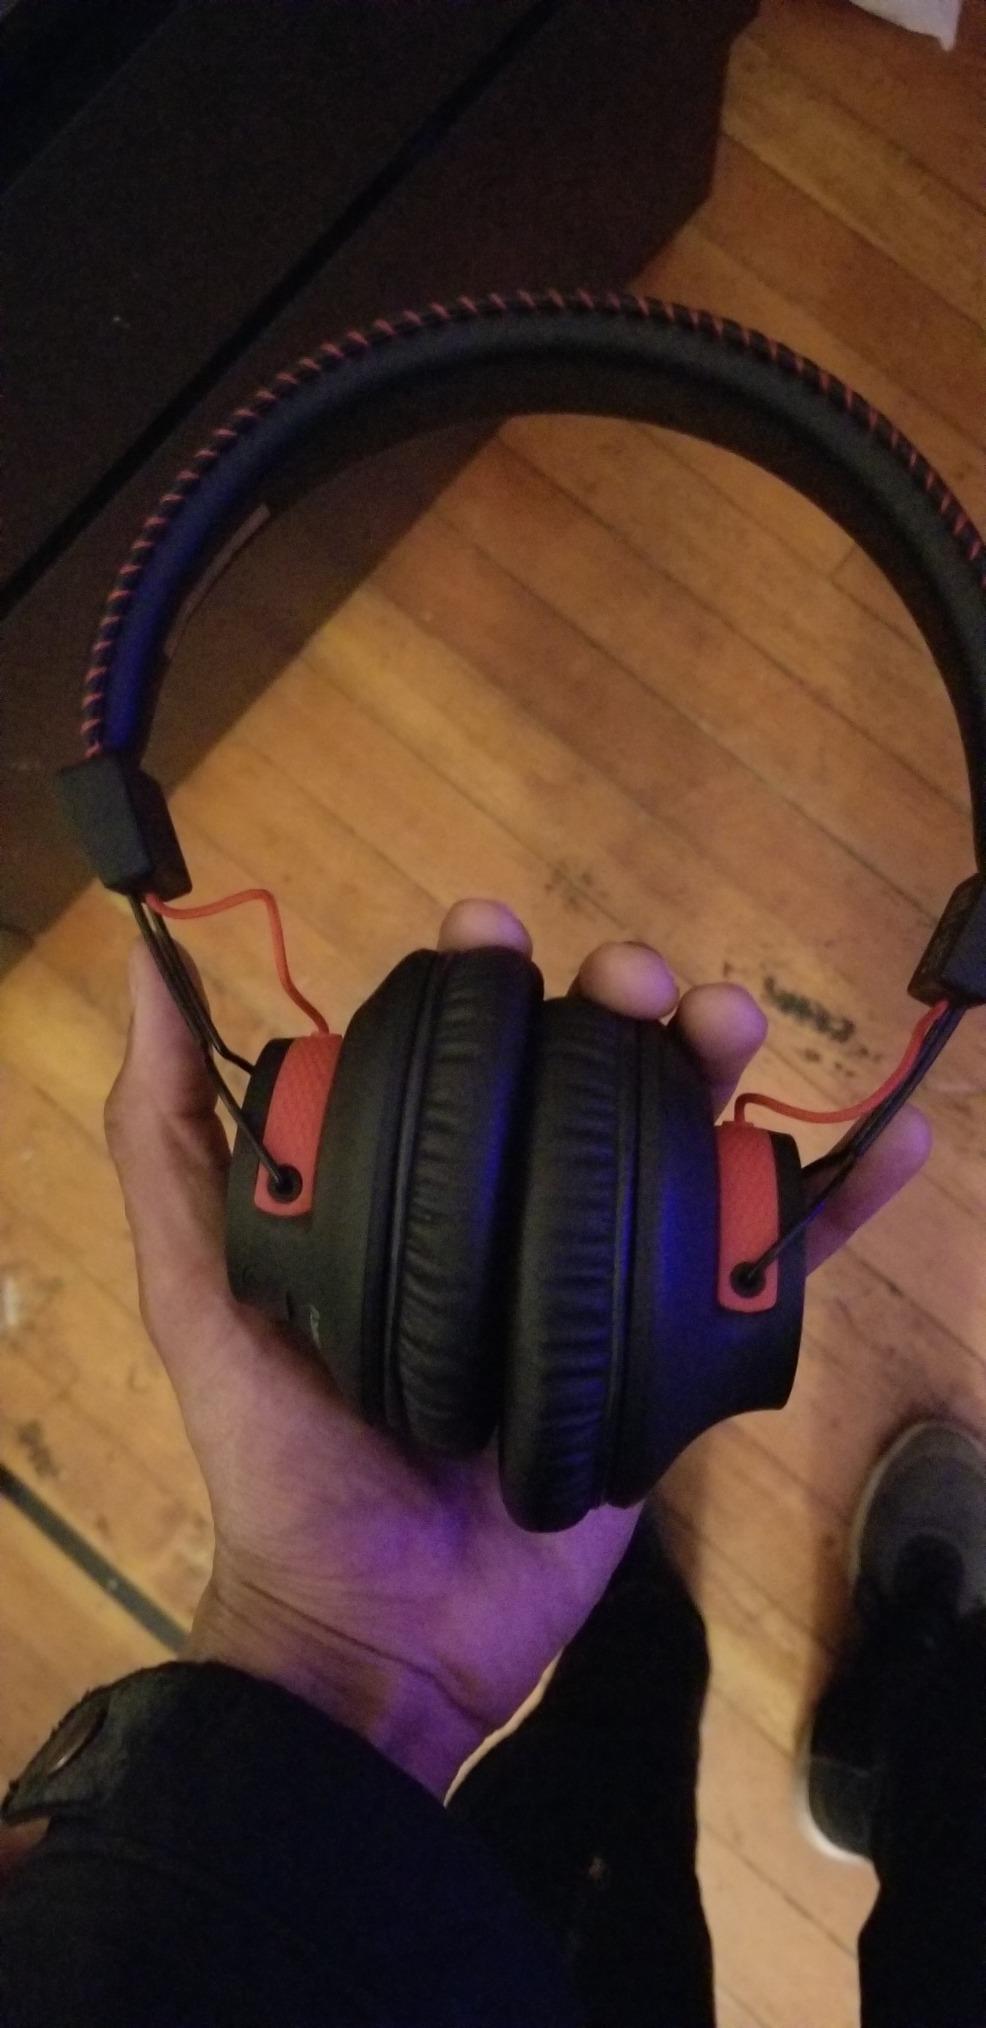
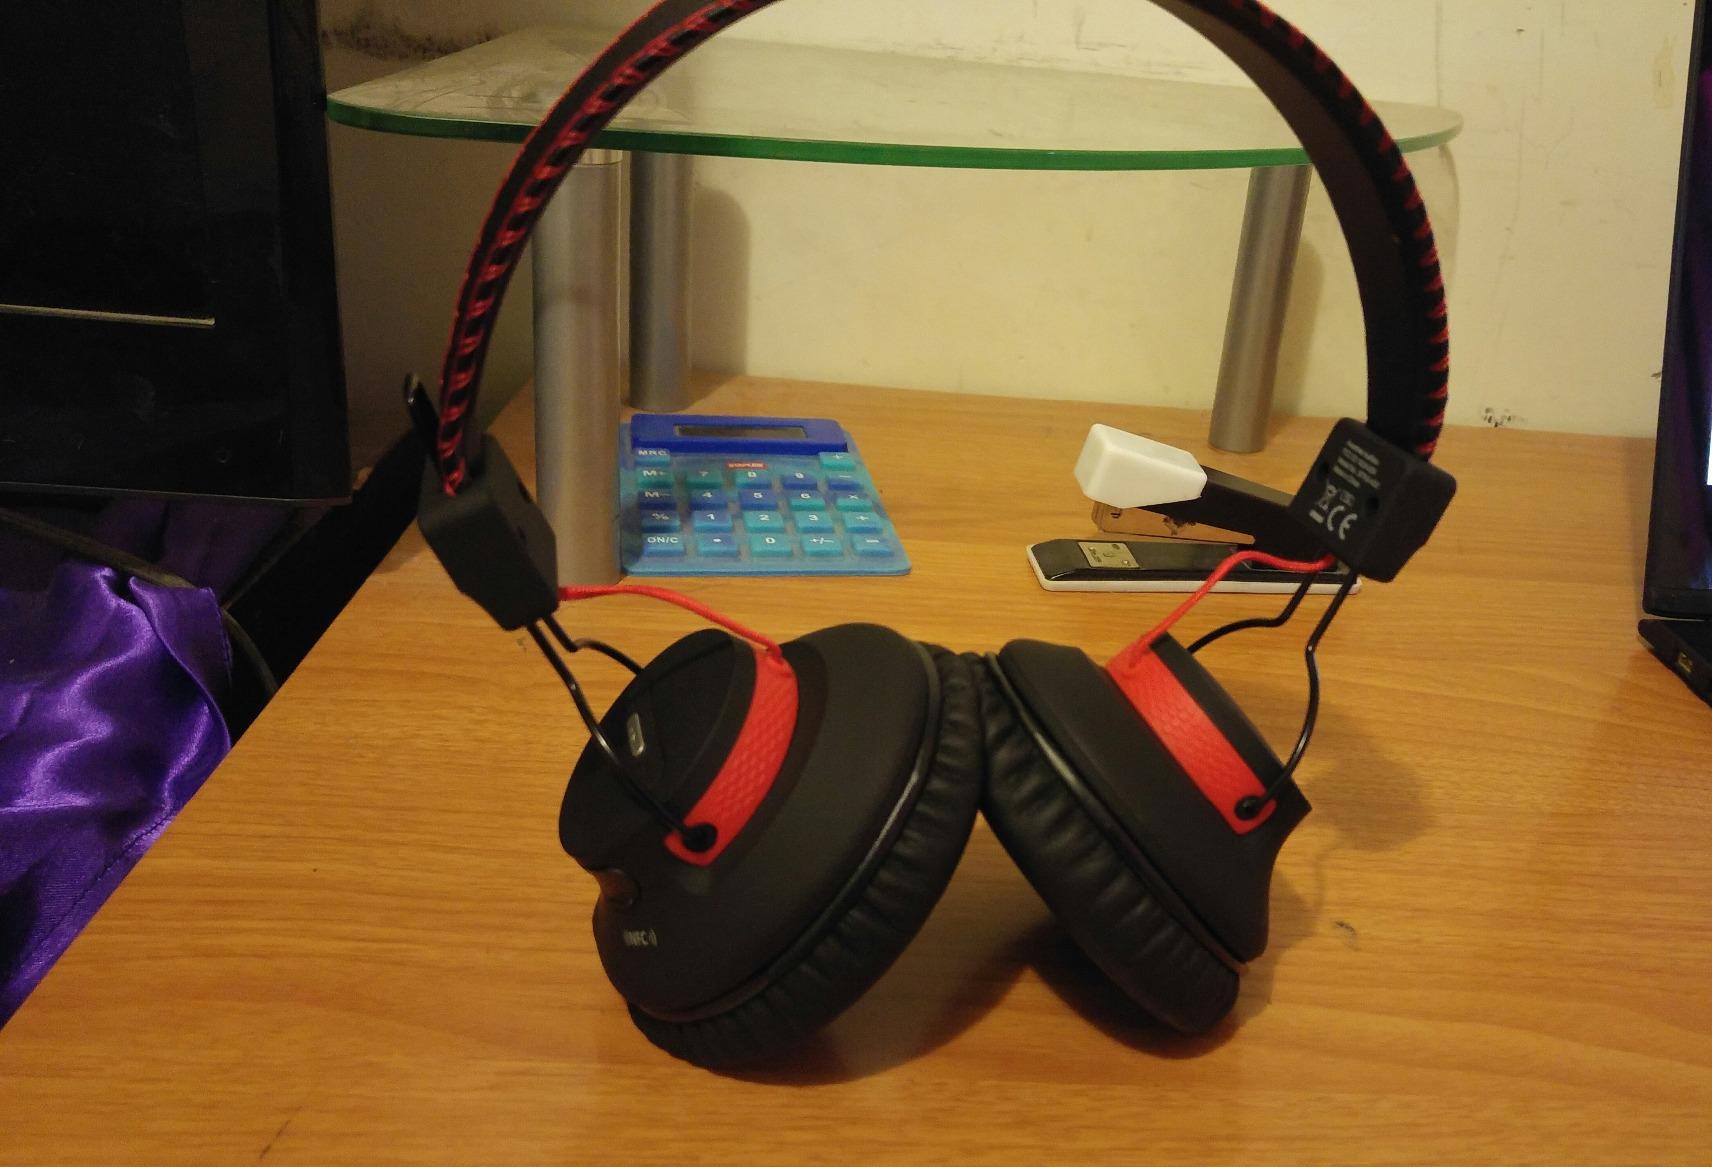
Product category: headphones
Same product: yes